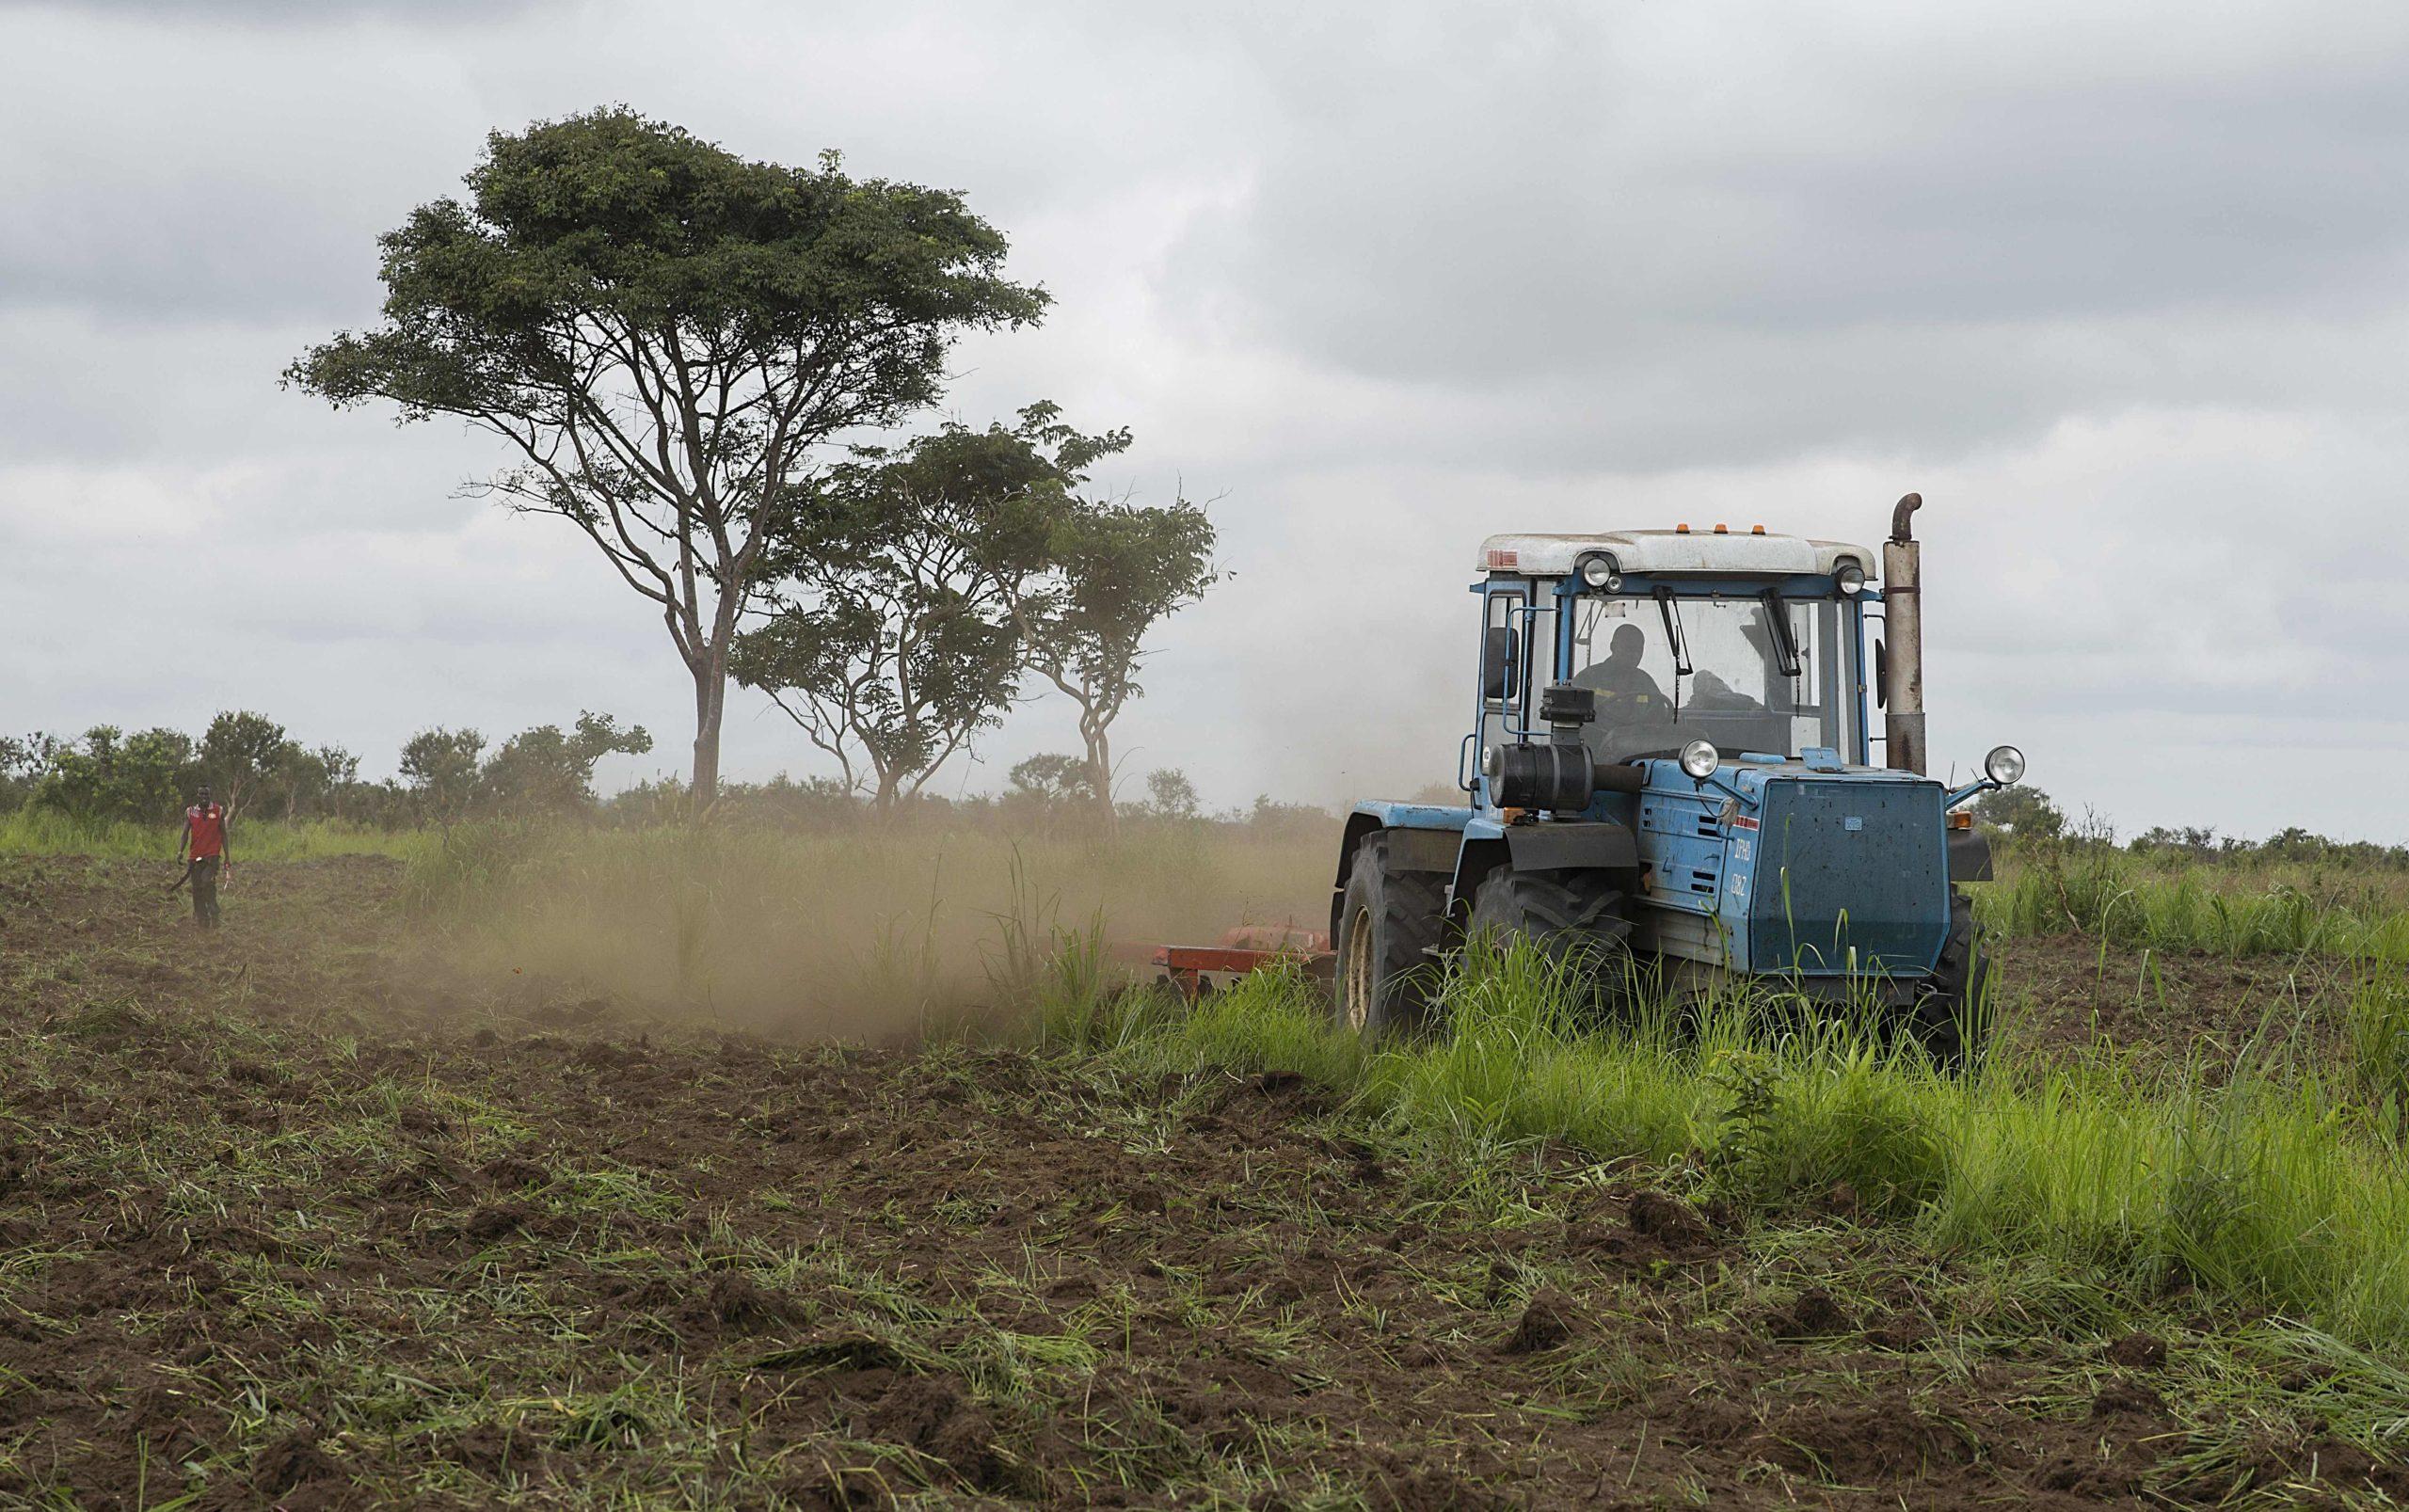
Wakulima wakitumia trekta katika kusafisha na kuandaa shamba, ili kupanda mazao mbalimbali kwa ajili ya biashara.